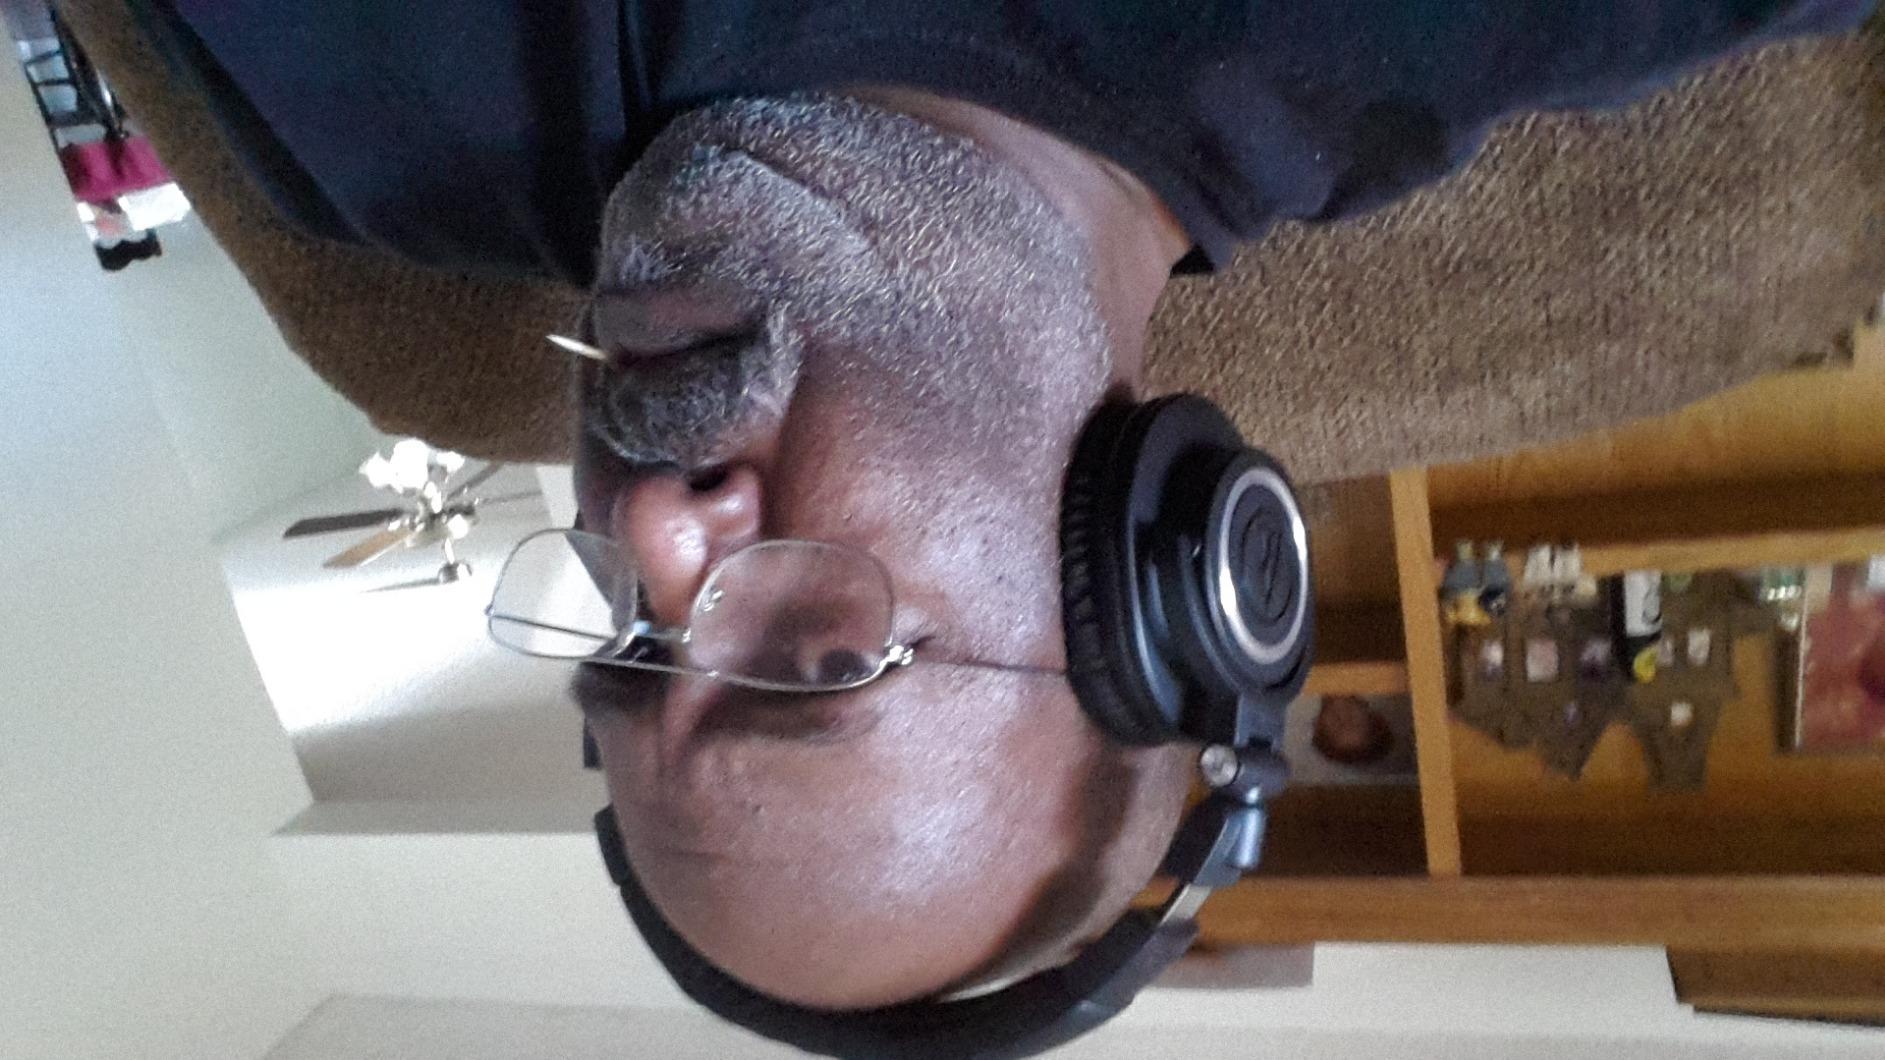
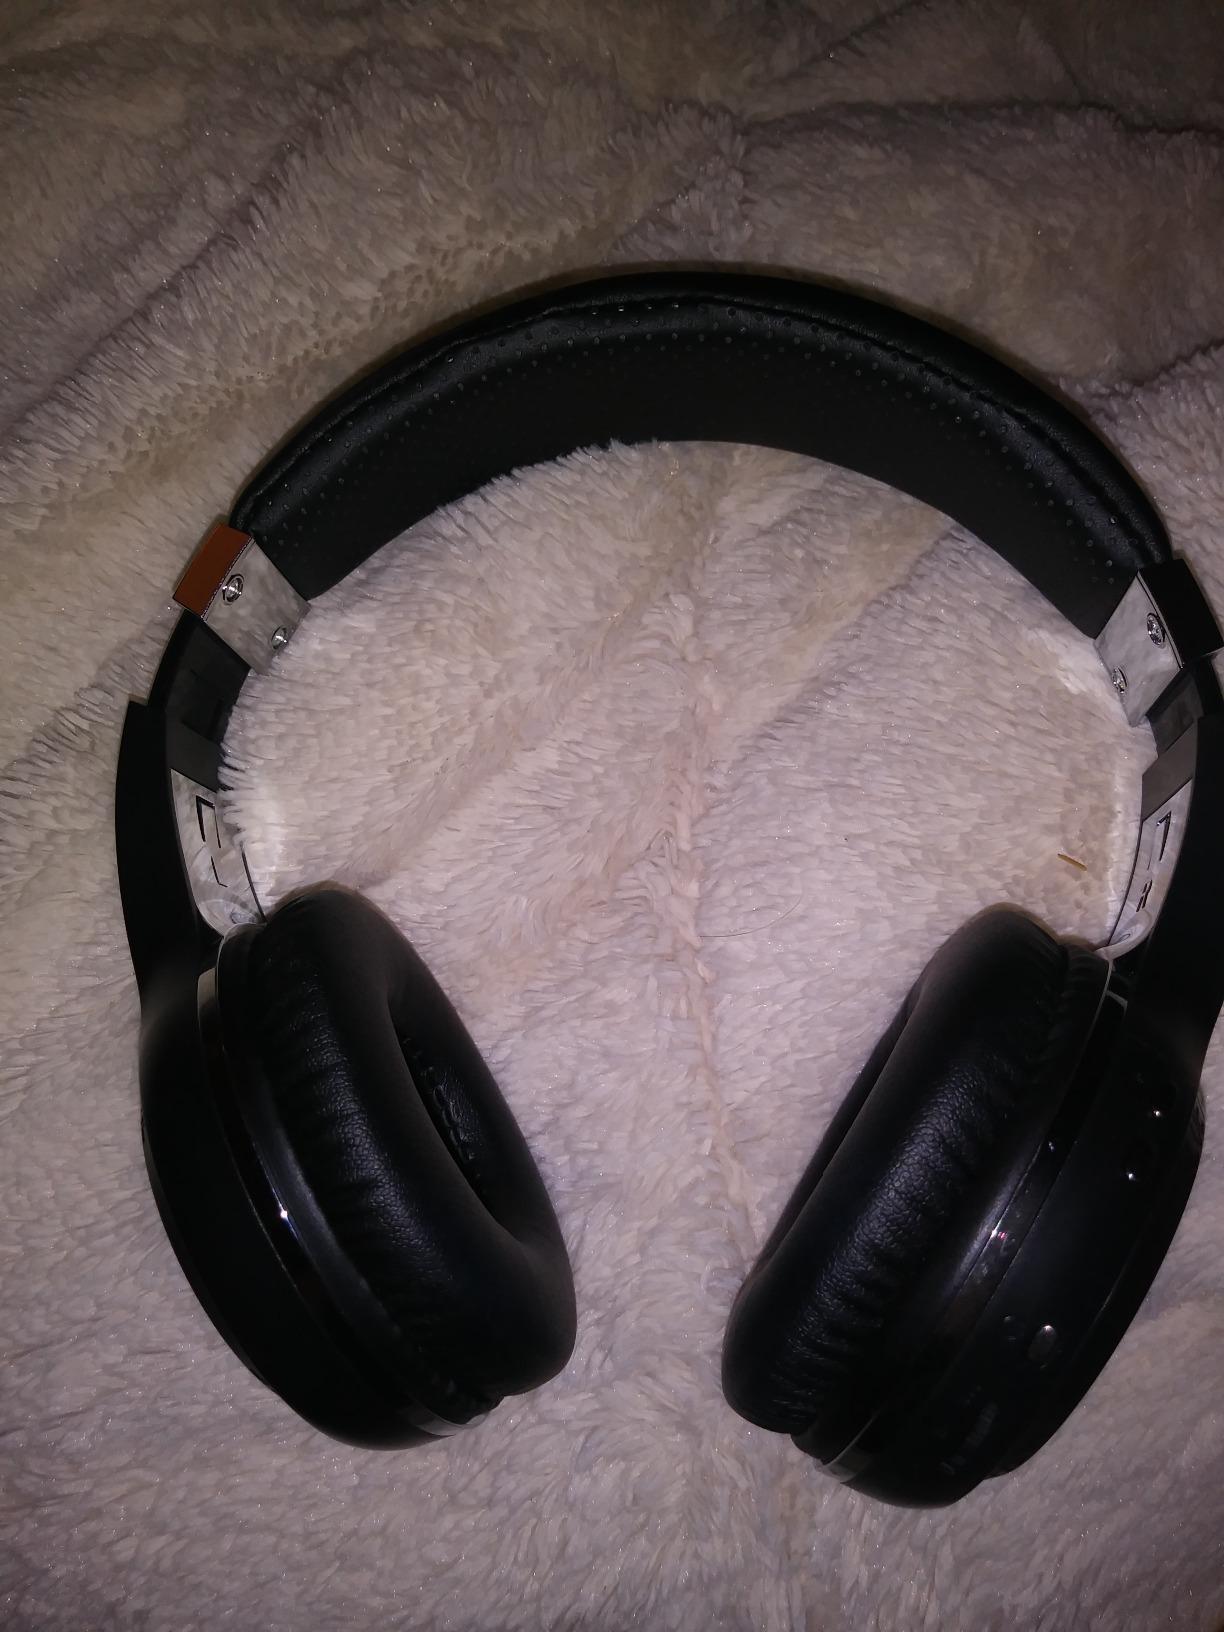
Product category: headphones
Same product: no